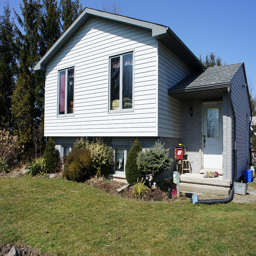
this home needed to double in size .